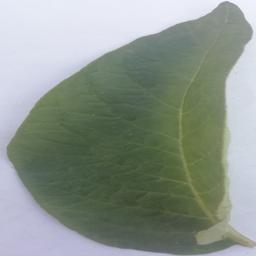
Etiqueta: Sana